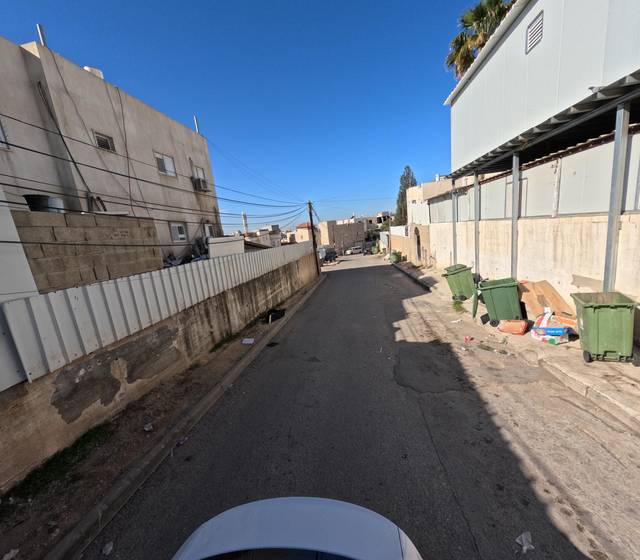
Region: Israel
Coordinates: 31.393, 34.765